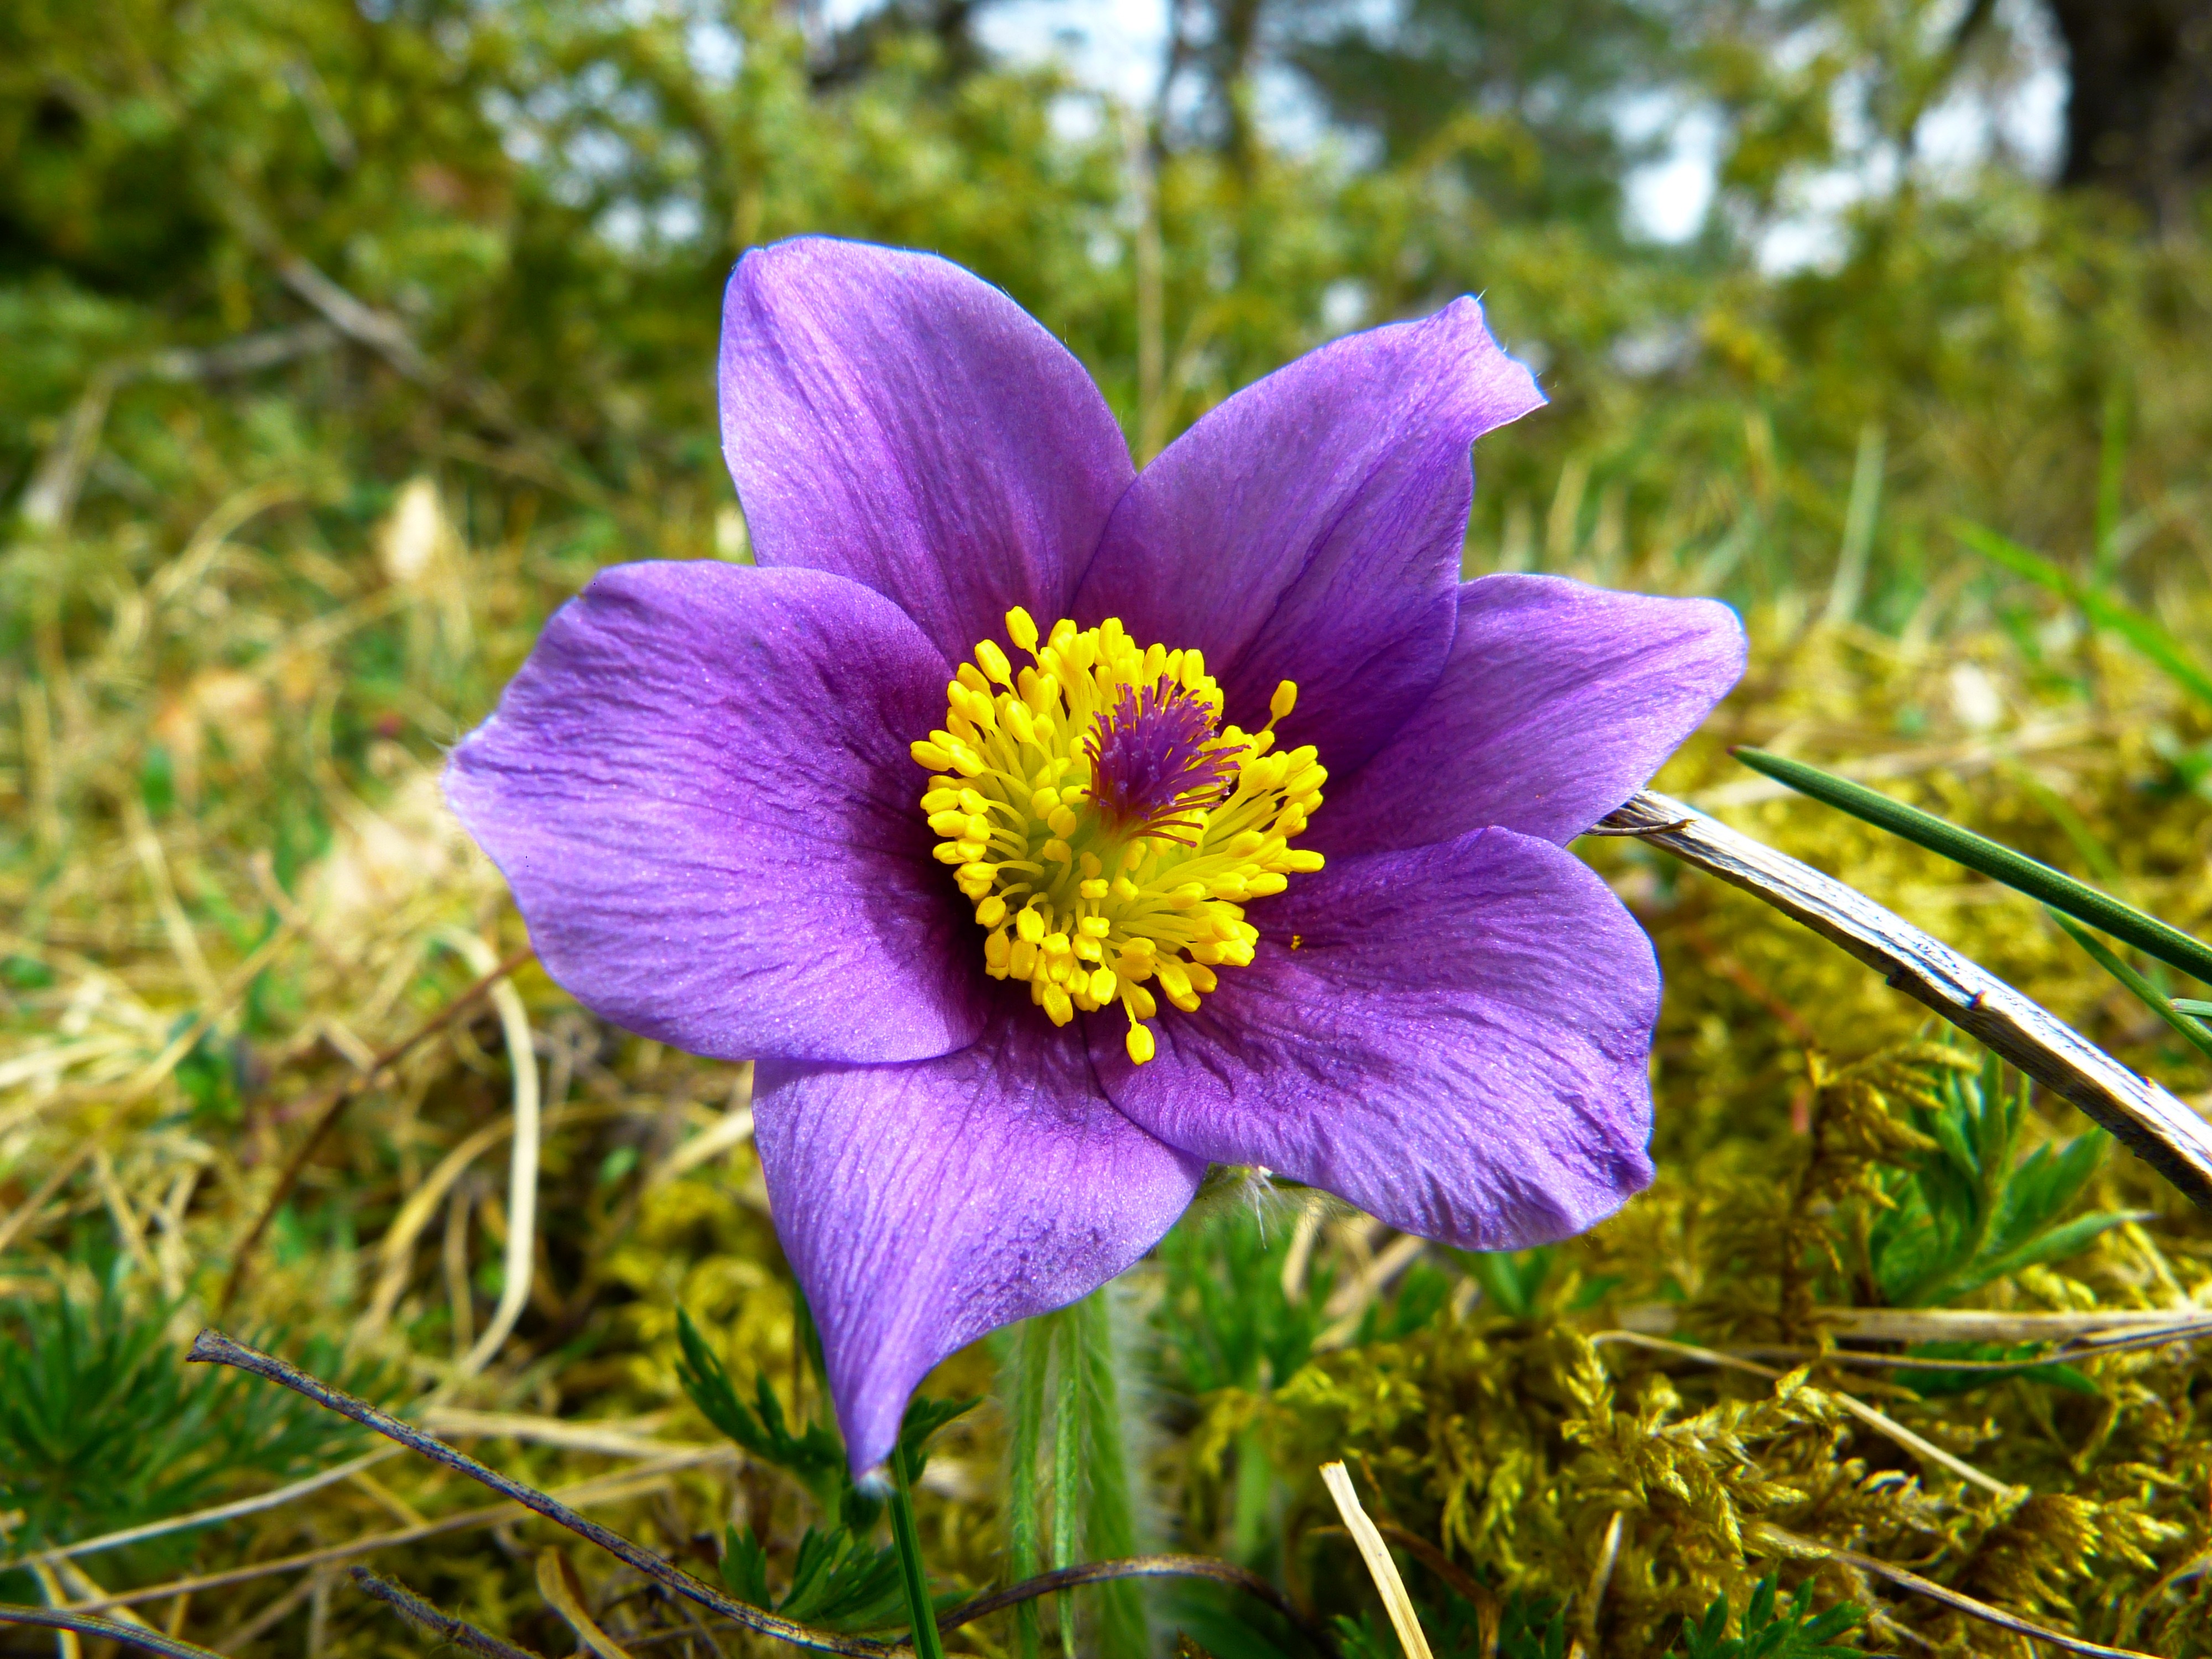
nature, blossom, plant, meadow, flower, purple, petal, bloom, spring, botany, flora, wildflower, close up, crocus, macro photography, pasque flower, flowering plant, hd wallpaper, land plant